Charon's obol

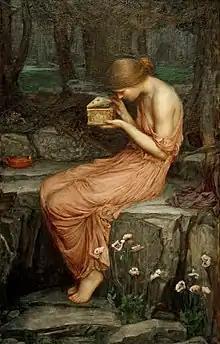
"Psyche Opening the Golden Box" (1903) by the pre-Raphaelite artist John William Waterhouse

The placement of the coin on the mouth can be compared to practices pertaining to the disposition of the dead in the Near East. An Egyptian custom is indicated by a burial at Abydos, dating from the 22nd Dynasty (945–720 BC) or later, for which the deceased woman's mouth was covered with a faience "uadjet", or protective eye amulet. Oval mouth coverings, perforated for fastening, are found in burials throughout the Near East from the 1st century BC through the 1st century AD, providing evidence of an analogous practice for sealing the mouths of the dead in regions not under Roman Imperial control. Bahraini excavations at the necropolis of Al-Hajjar produced examples of these coverings in gold leaf, one of which retained labial imprints.